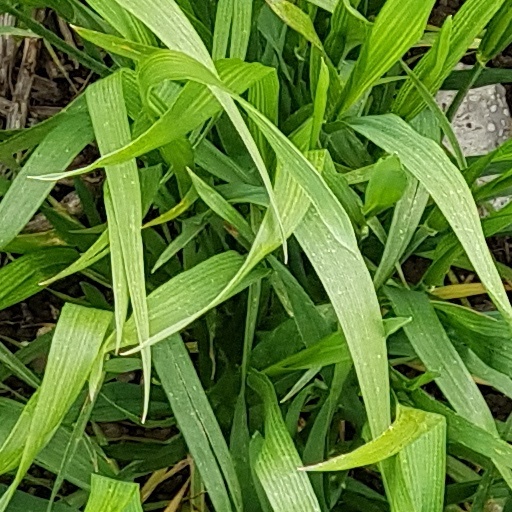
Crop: wheat